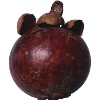
Label: mangostan